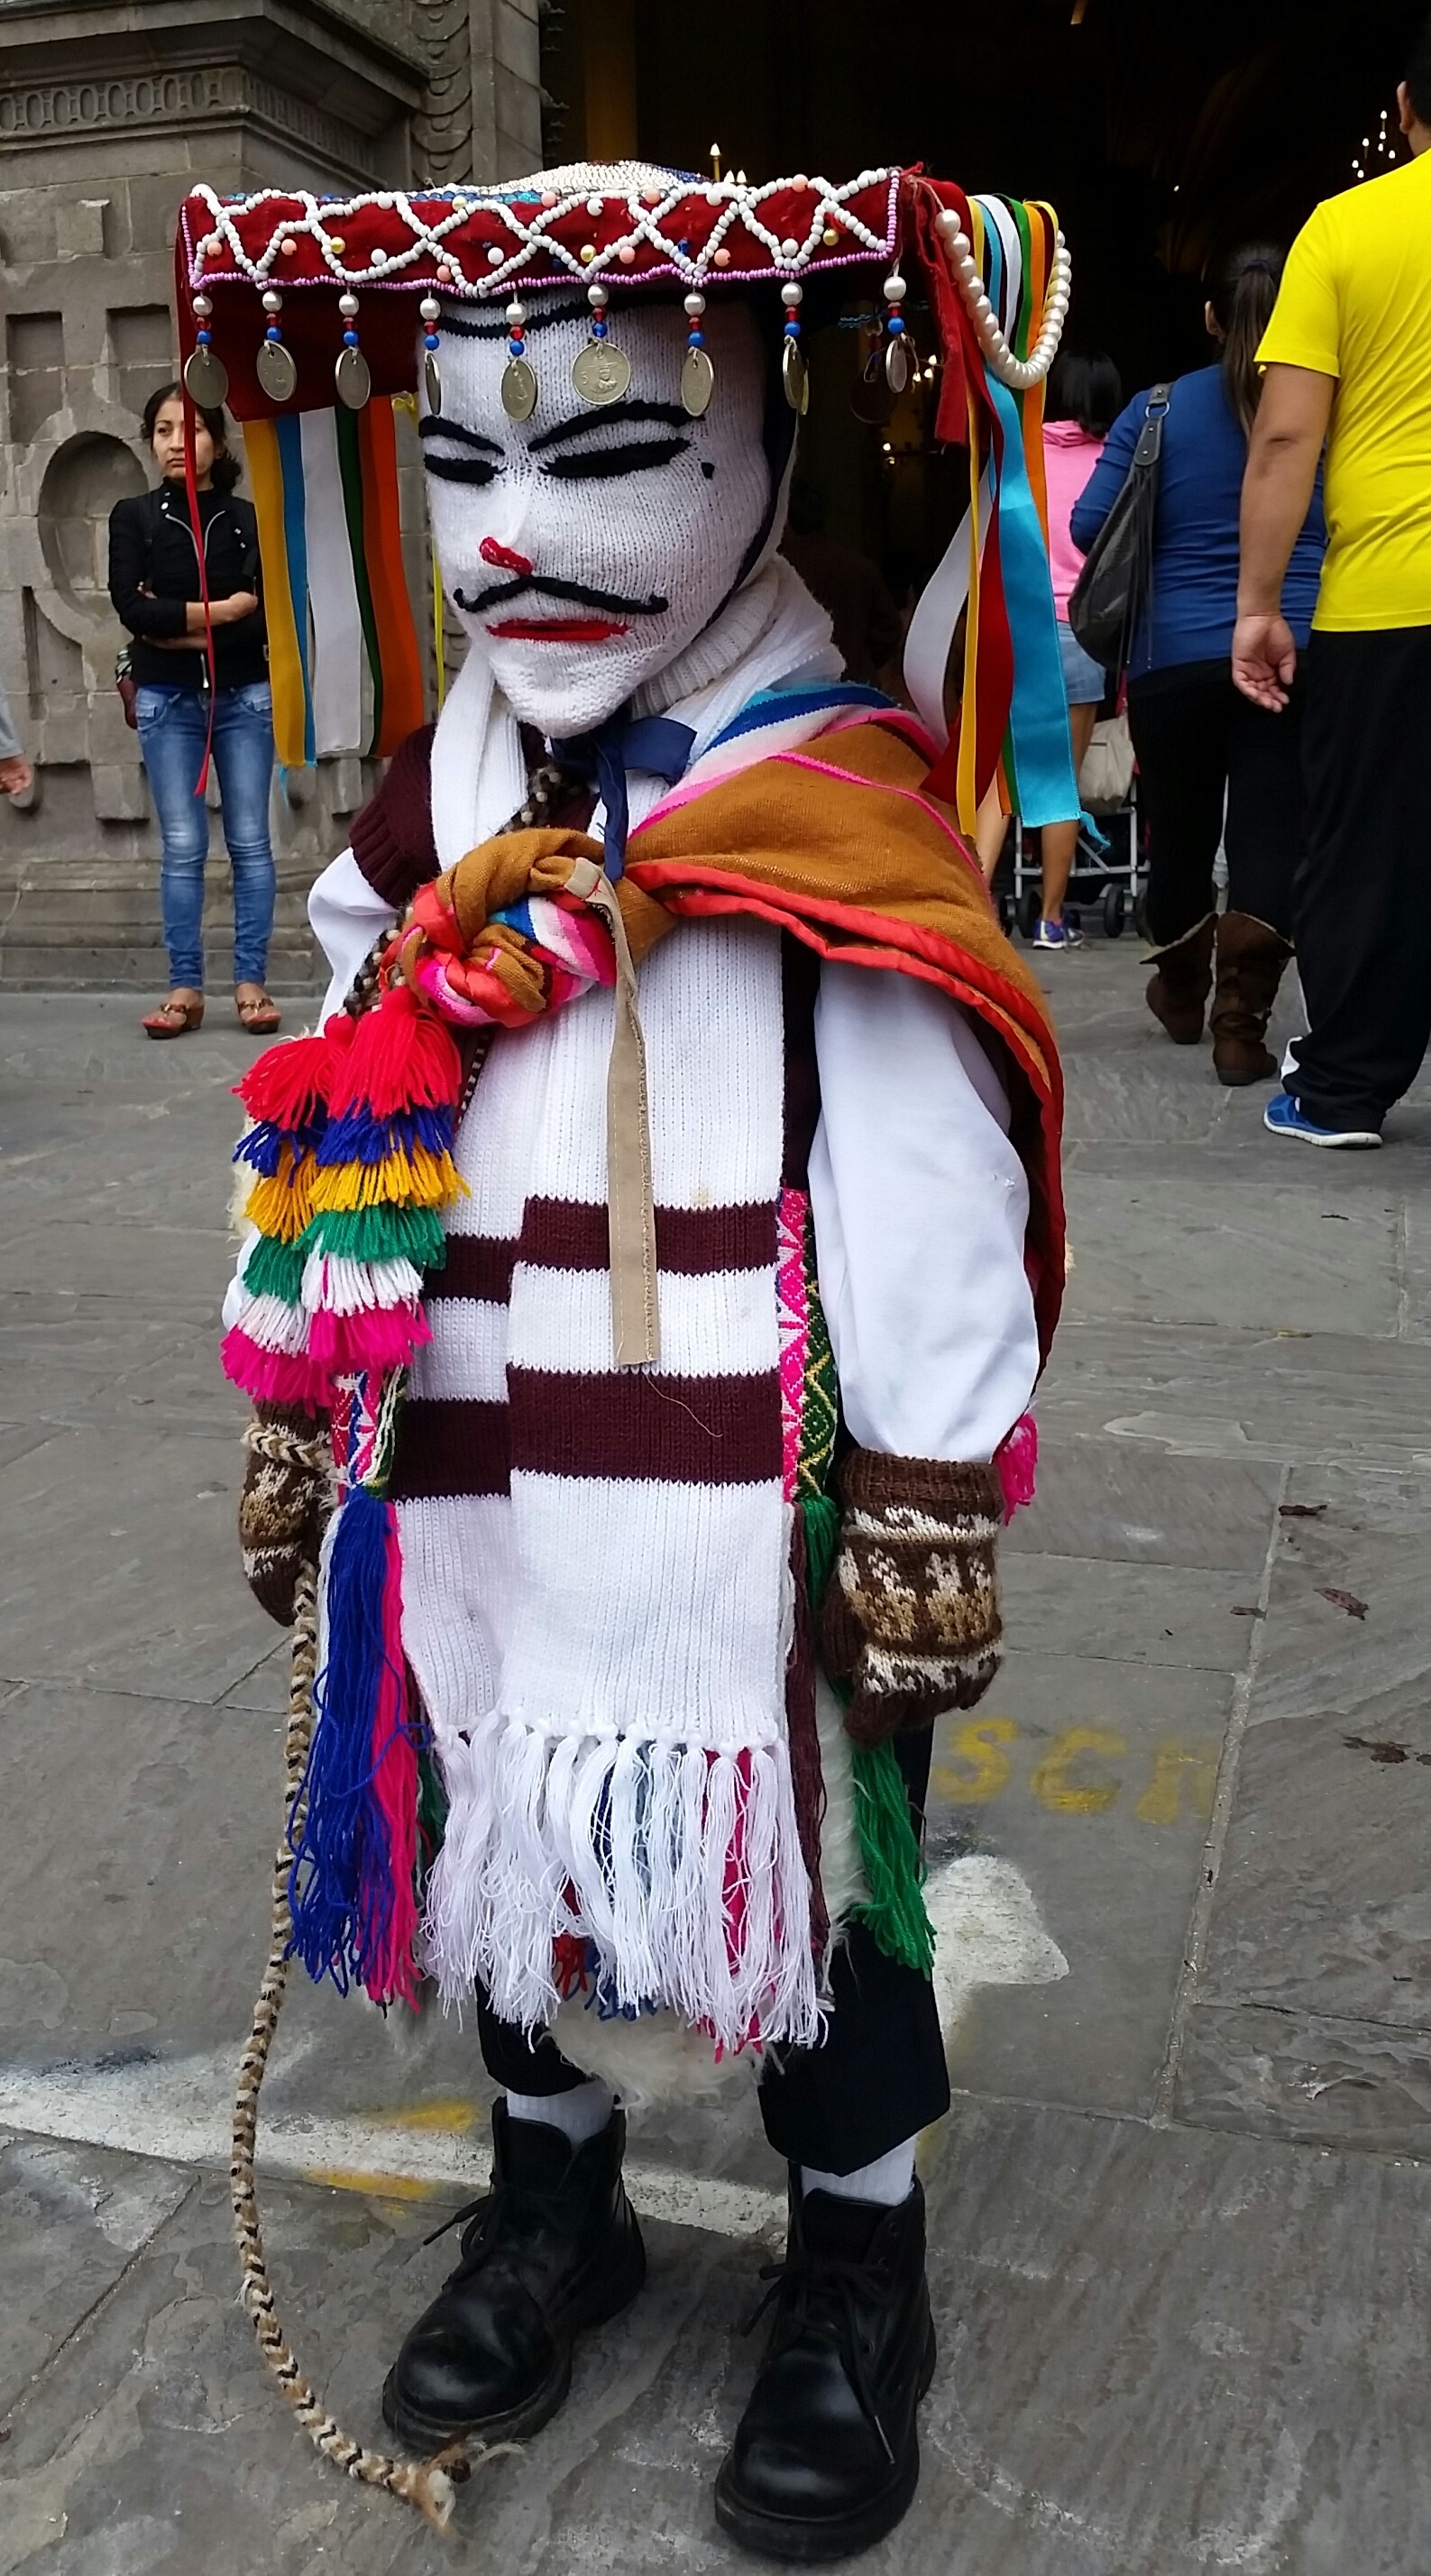
carnival, child, clothing, peru, parade, festival, event, tradition, costume, lima